Valais

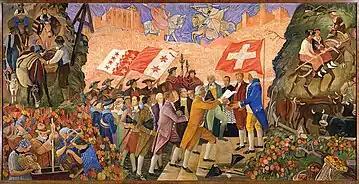
"Valais joins the Confederation" by Ernest Biéler (1944)

By the late 14th century, the counts of Savoy acquired the bishopric of Sion. The Zenden resisted his attempts to gather both spiritual and secular power in the valley. In 1375–76, Zenden forces defeated the army of the house of La Tour-Chatillon, and in 1388 routed the forces of the bishop, the count, and his nobles at Visp. The German-speaking Zenden spread further into the valley. Starting in 1384 the Morge stream (a little below Sion) was recognized as the boundary between Savoyard, French-speaking Lower Valais and German-speaking episcopal Upper Valais.